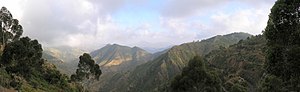
Eritrea / Geografi / Beliggenhed og grænser
Højlandet i Eritrea
Eritrea er et land i det nordlige Østafrika. Landet grænser op til Sudan i vest, Etiopien i syd og Djibouti i sydøst. Landets øst- og nordøstlige side er det Røde Havs kyst, hvor Dahlakøerne ligger. Området var tidligere en italiensk koloni, blev annekteret af Etiopien i 1952 og efter løsrivelseskrig og folkeafstemning selvstændigt i 1993. Landet er rigt på råstoffer, blandt andre guld, sølv, nikkel, olie og naturgas.